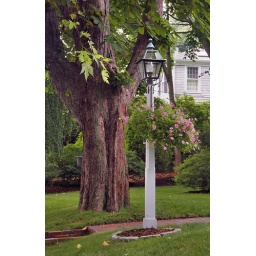
Short road to the beach in Duxbury, Massachusetts.